The Titans That Built America

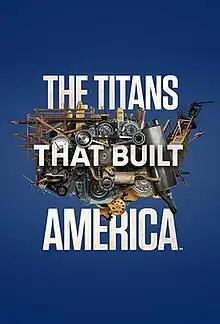
Promotional Poster

The Titans That Built America is a six-hour, three-part miniseries docudrama which was originally broadcast on the History Channel on May 31, 2021. The series focuses on the lives of Pierre S. du Pont, Walter Chrysler, JP Morgan Jr., William Boeing, Henry Kaiser, Charles Lindbergh, William S. Knudsen, John Raskob, Edsel Ford, and Henry Ford. It serves as a sequel to The Men Who Built America.